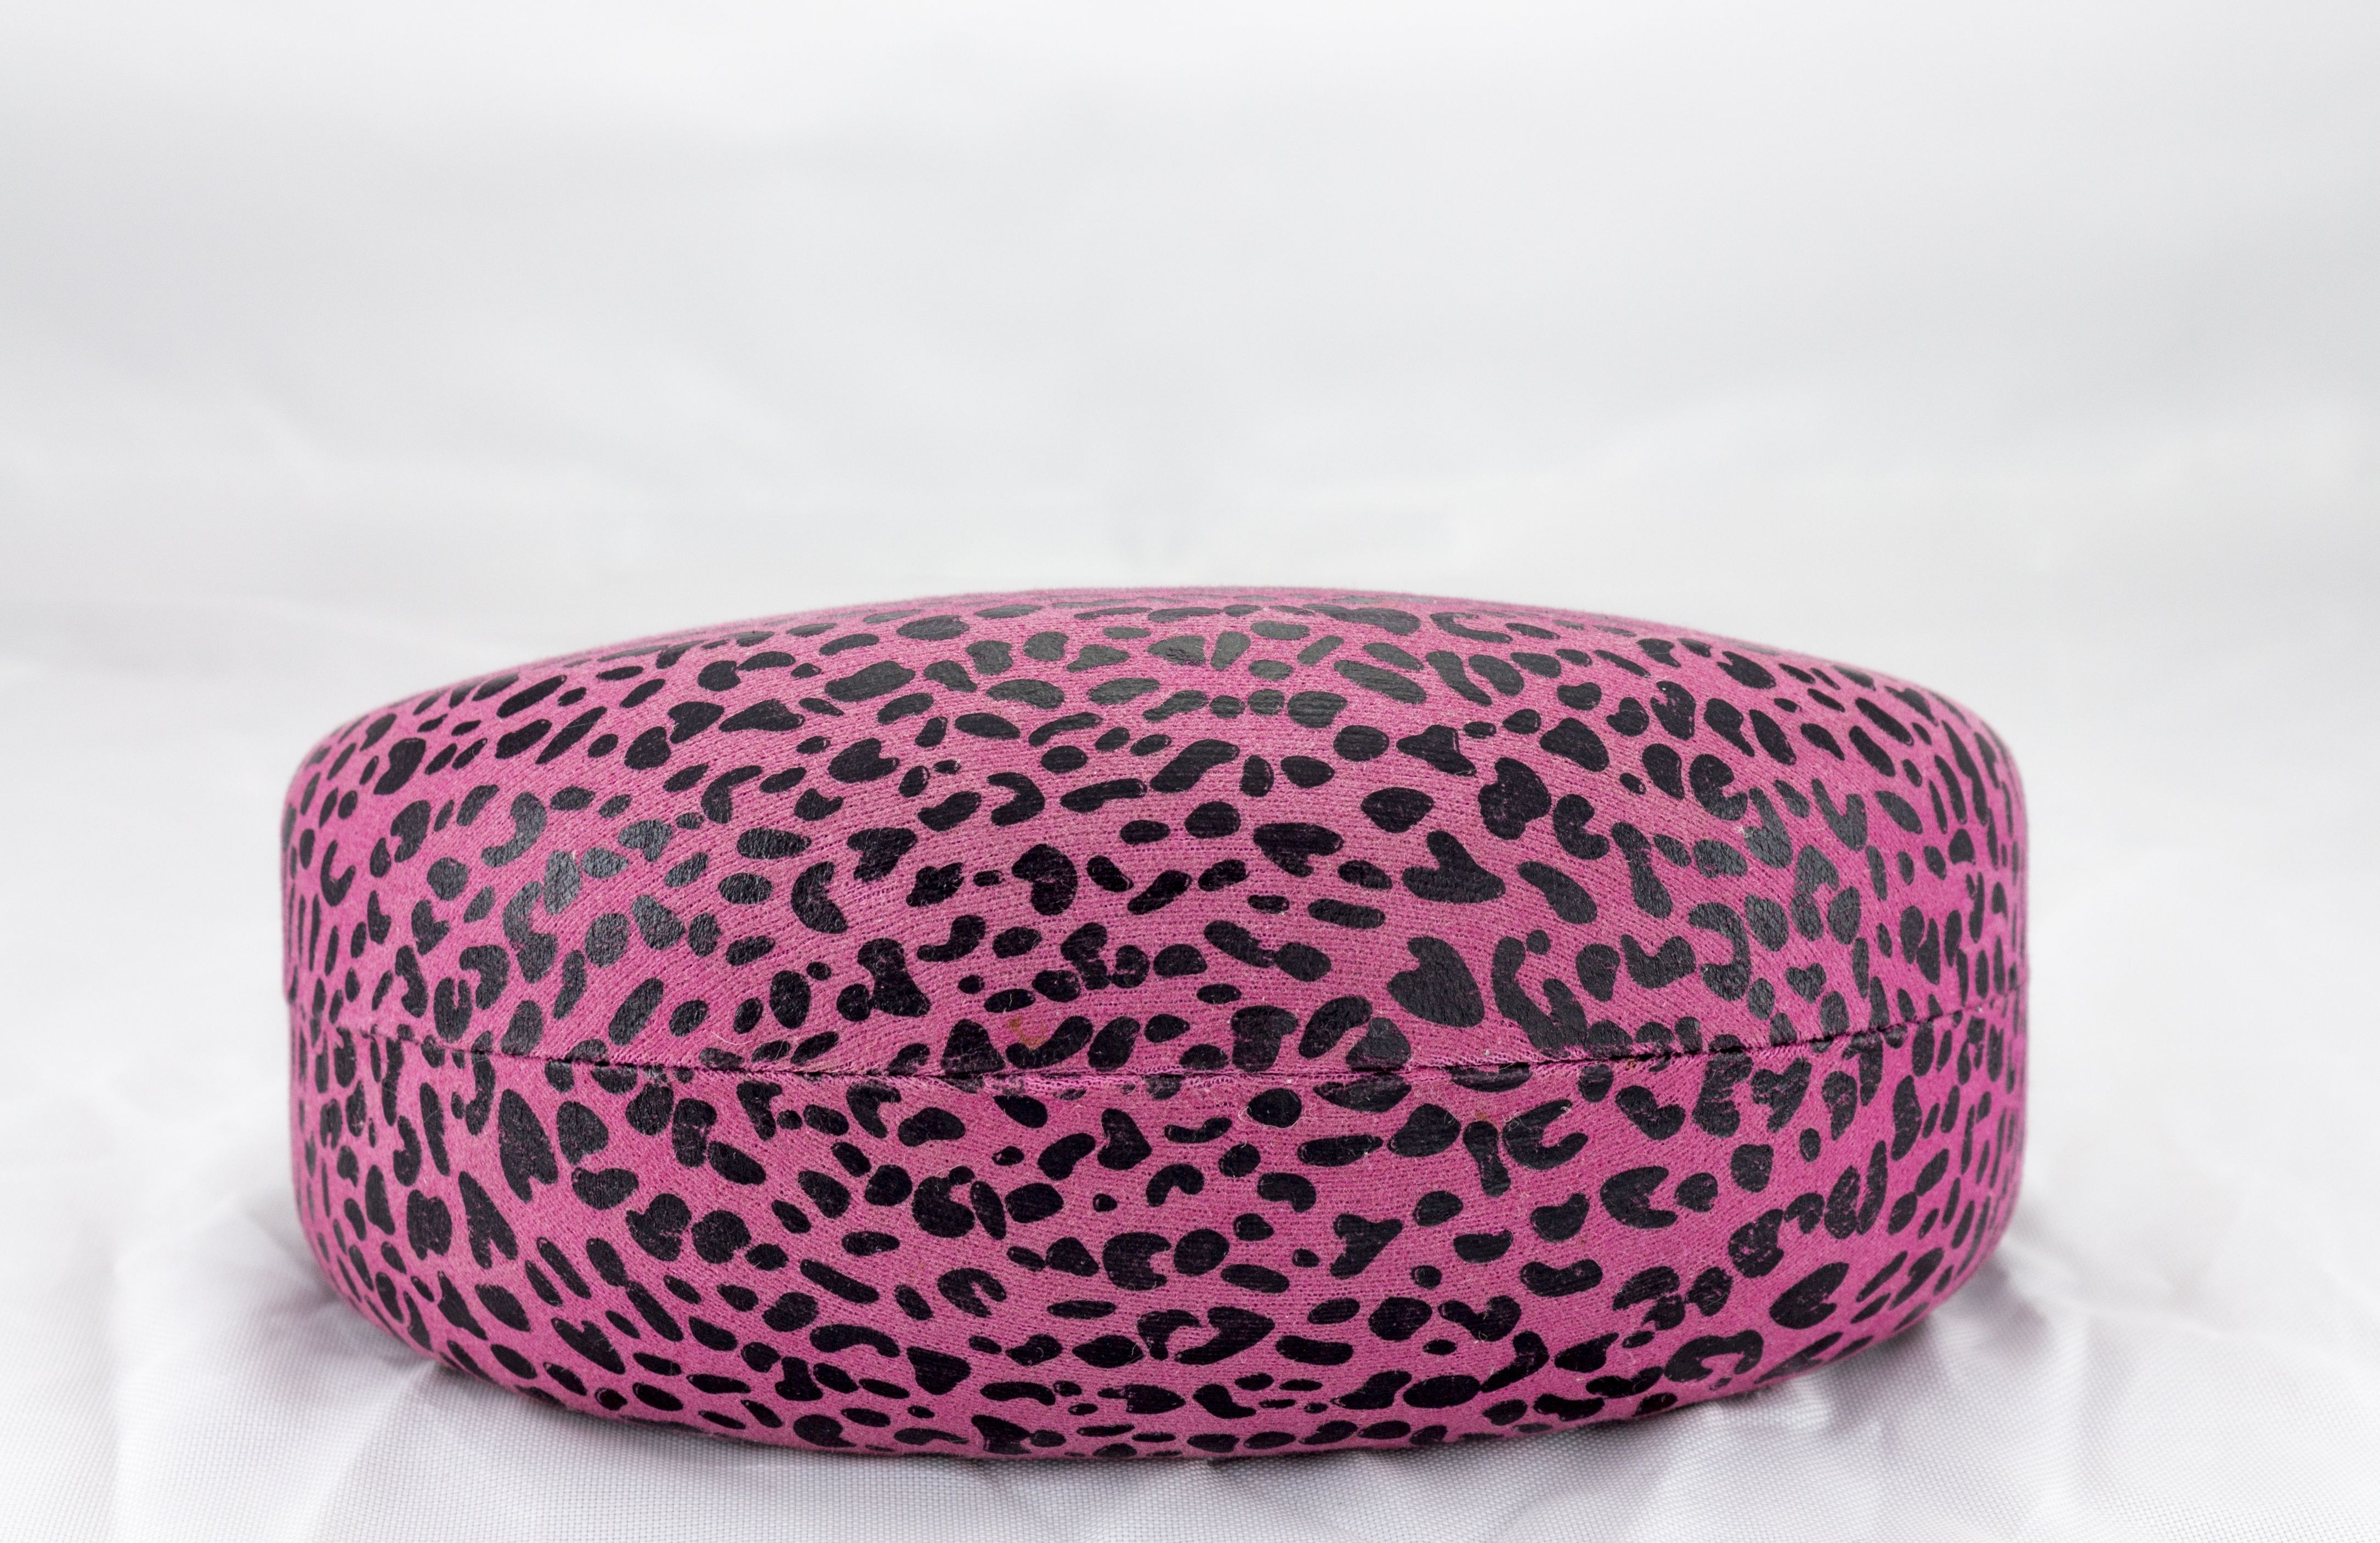
hair, summer, pattern, model, holiday, fashion, clothing, furniture, pink, hairstyle, couch, solar, jewelry, product, textile, design, sunglasses, eyewear, sexy, magenta, shape, stylish, aesthetics, white background, women s, pink glasses container, glasses cup, product photo, white fund